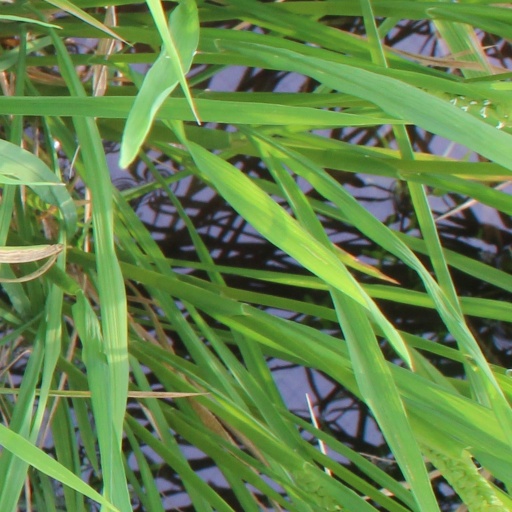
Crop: rice